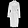
Label: Coat